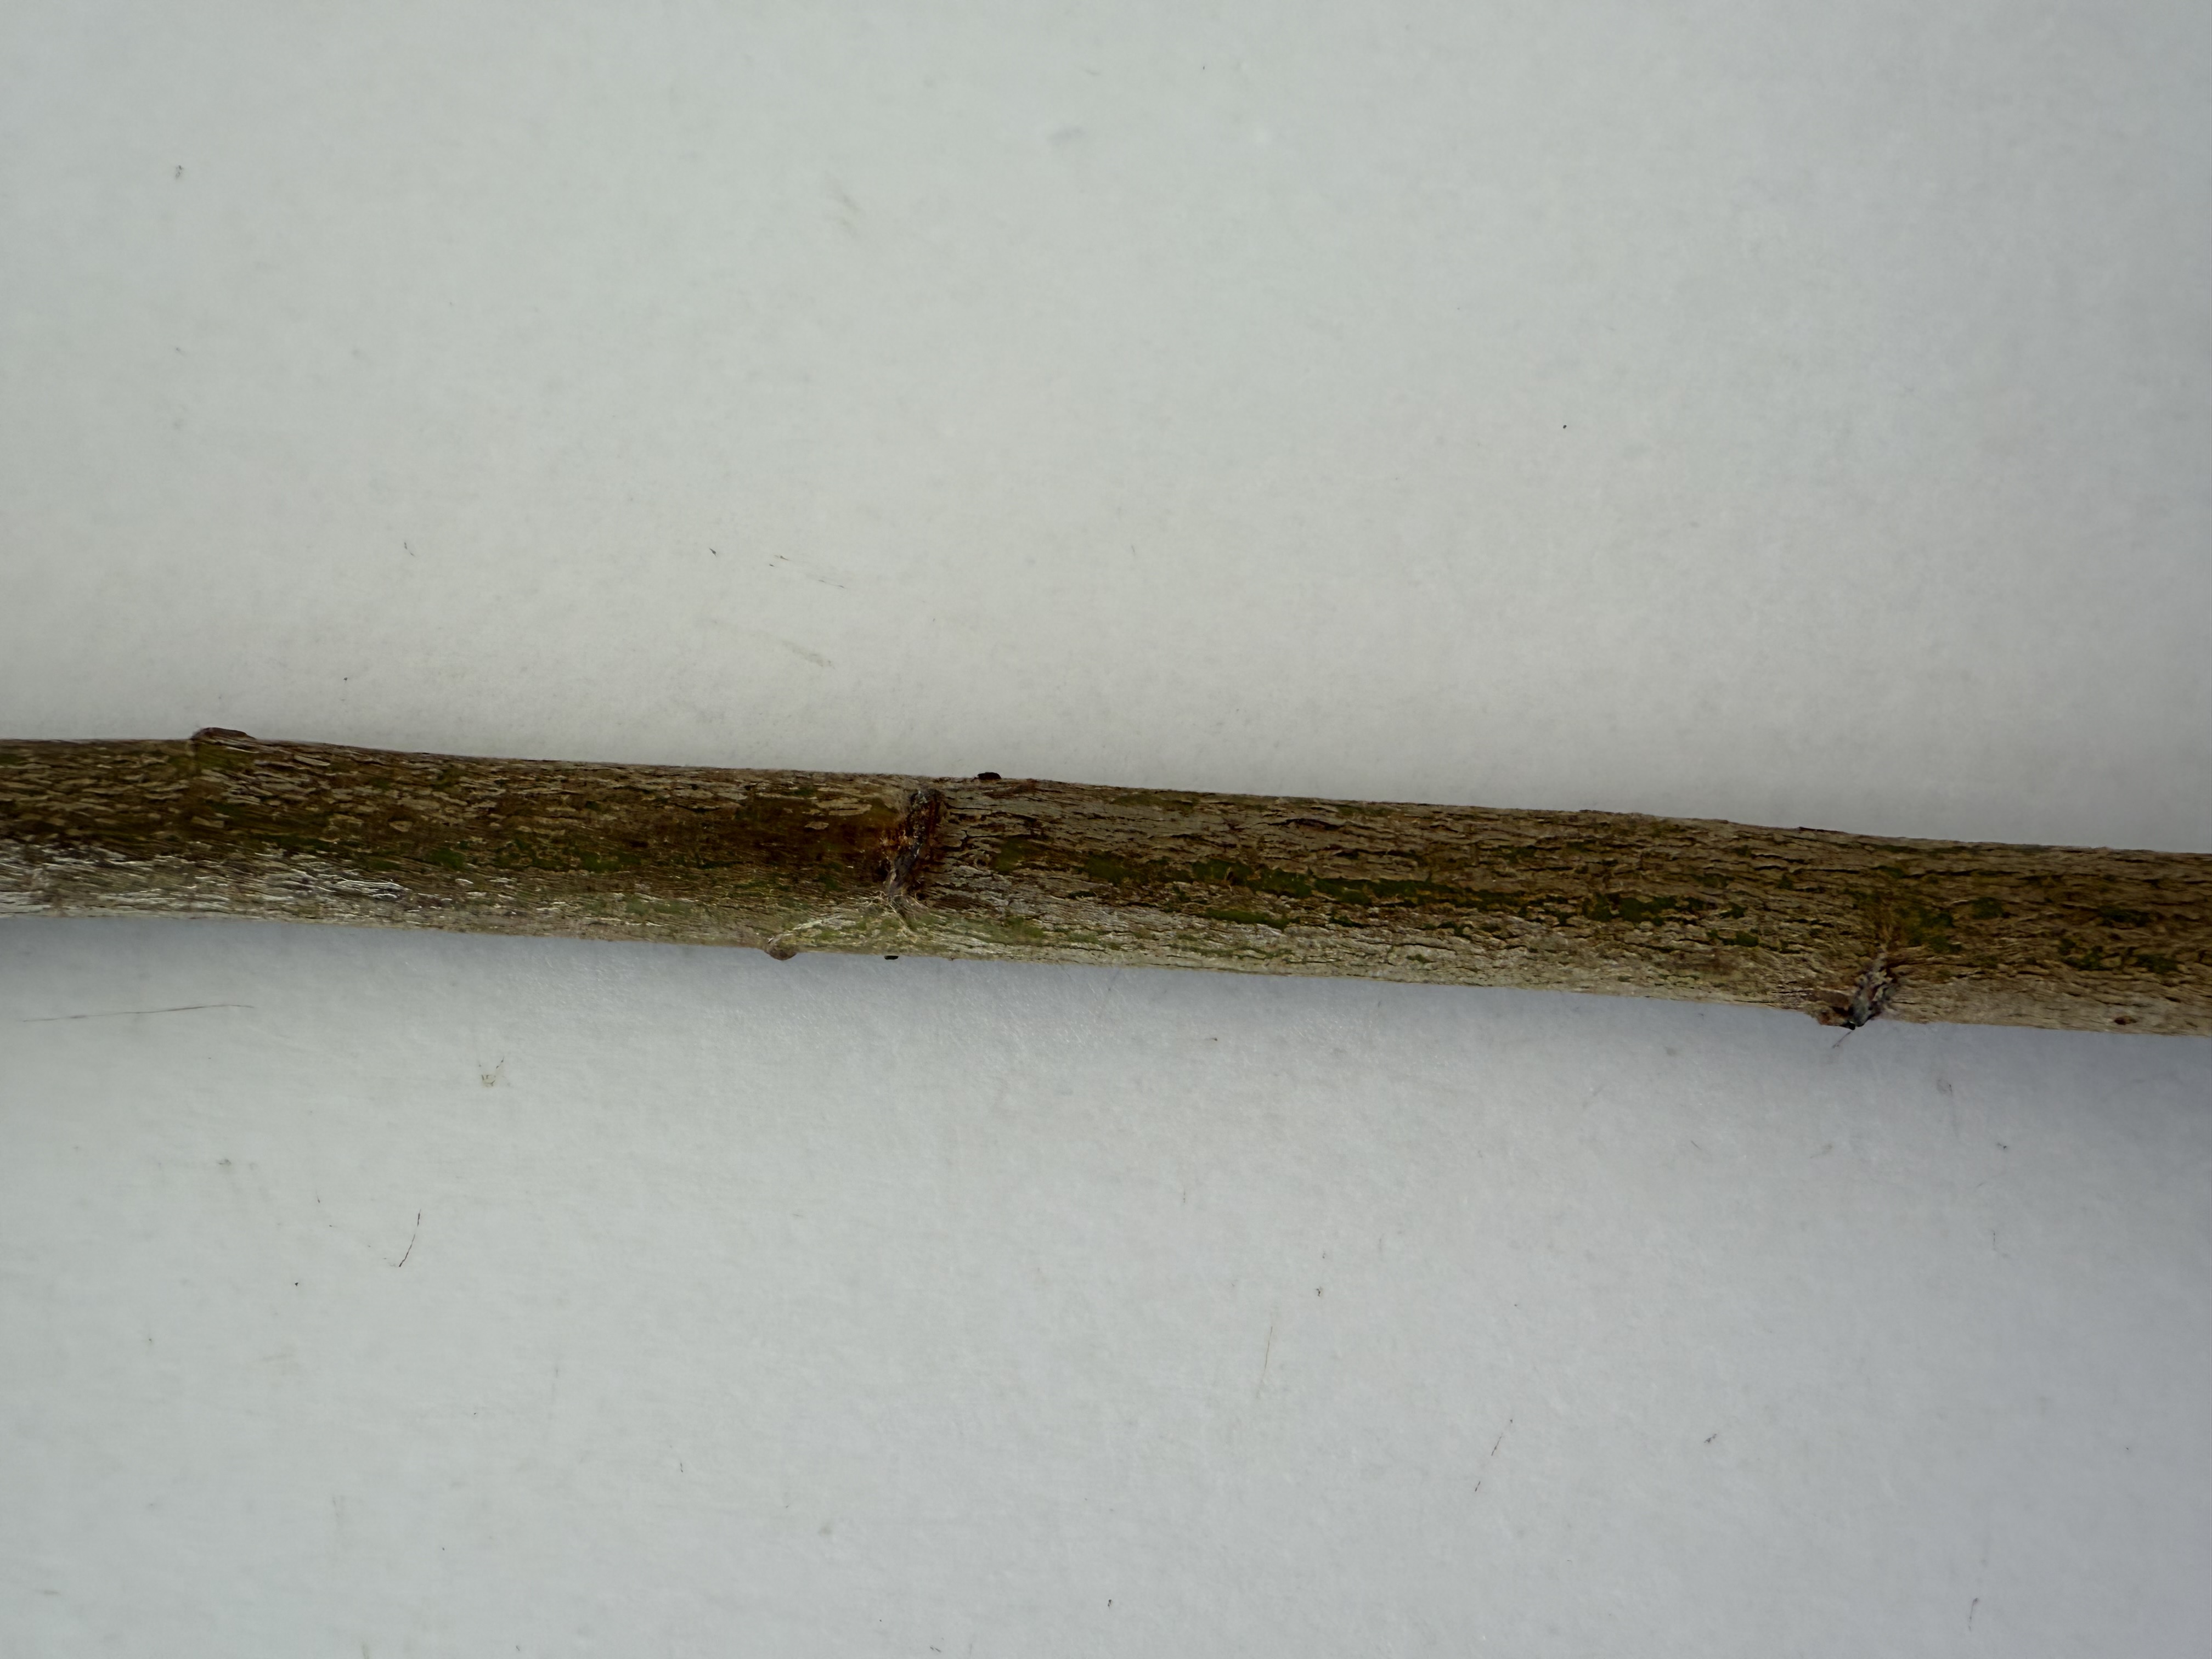
Variety: Loquat